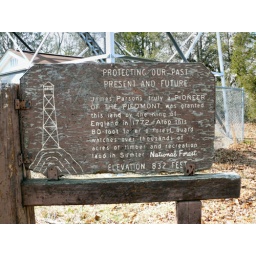
sign in front of tower